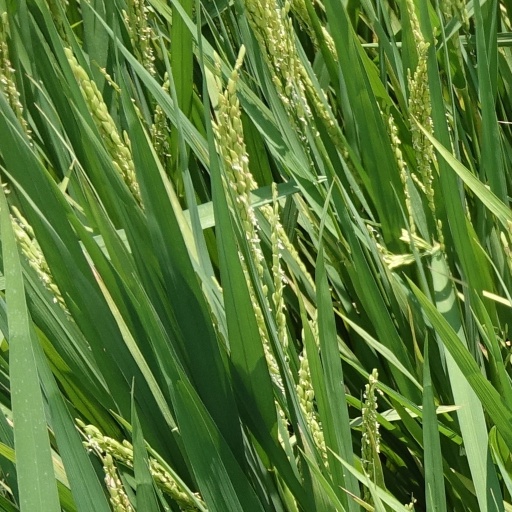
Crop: rice